What Hath God Wrought: The Transformation of America, 1815–1848

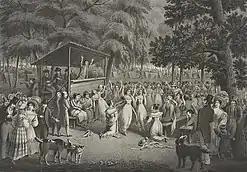

More than half of the book's twenty chapters focus on political topics, and in the words of reviewer Jenny Wahl, the book "casts the first half of the nineteenth century as a struggle between Democrats and Whigs over the future of America". David Henkin describes the approach as remaining "attached to an older model of political history" that nevertheless achieves "admirable" versatility. In a retrospective about the book, Howe explained that he used politics as "the skeleton of the narrative", which he "flesh[ed] out with economic, social, and cultural history", because "politics is about power", and "[t]hose who wield power often shape events."